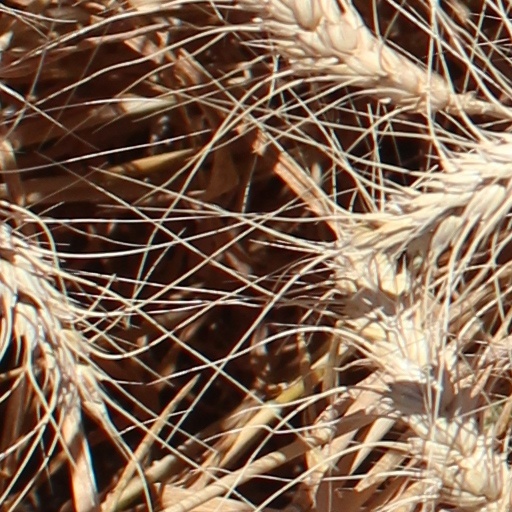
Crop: wheat